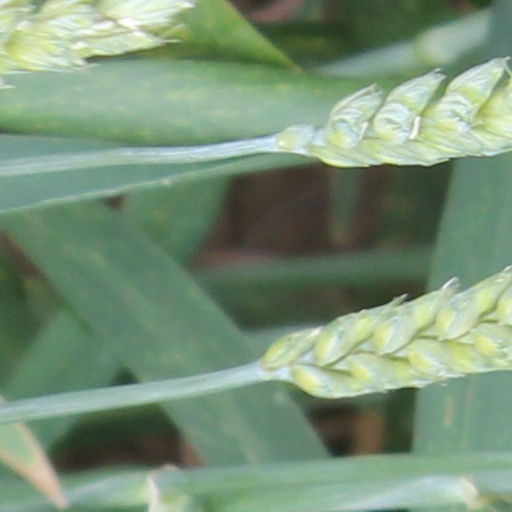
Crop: wheat